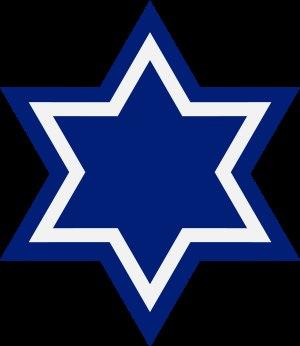
La 6ᵉ division d'infanterie était une formation militaire de l'Armée de la République de Corée durant le XXᵉ siècle.